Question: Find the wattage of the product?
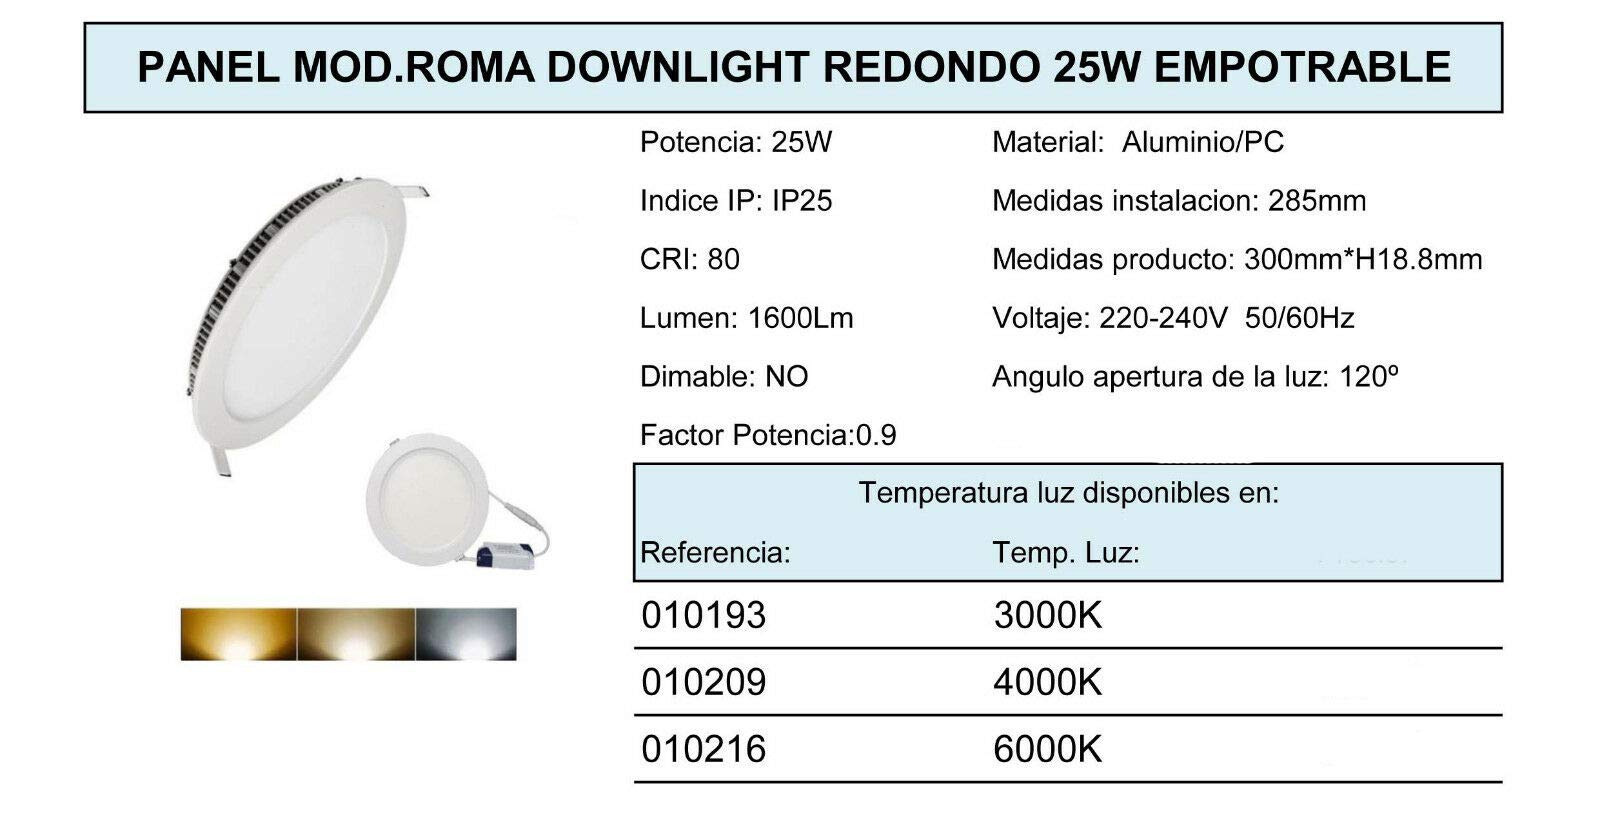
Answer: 25.0 watt